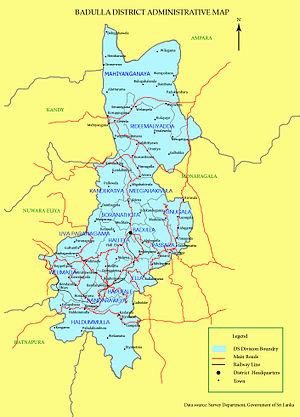
Le district de Badulla est un des deux districts de la province d'Uva du Sri Lanka.